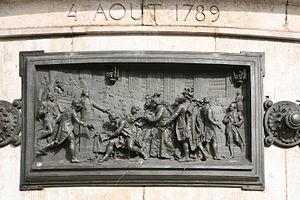
Nuit du 4 août (1789), abolition des privilèges, haut-relief en bronze de Léopold Morice, Monument à la République, Place de la République, Paris, 1883